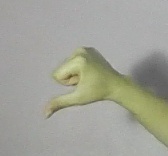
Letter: waw